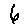
Label: 6